2020 Hong Kong cabinet reshuffle

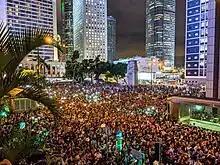
Protest by civil servants urging the withdrawal of the bill on 2 August 2019

Tens of thousand civil servants turned out in the historic first anti-government rally on 2 August 2019, which was rejected by the Government, saying "civil servants shall serve the Chief Executive and the Government of the day with total loyalty". Reports claimed the Chinese Government questioned the stance of Joshua Law, the Secretary for the Civil Service, and believed he is no longer suitable to stay, after he failed to express strong opposition and stop the rally, even Michael Ngan, organiser of the protest, was promoted.